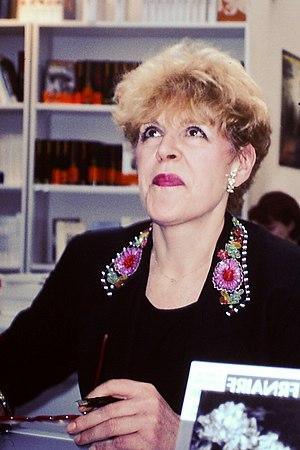
Portrait de Sylvie Joly au Salon du livre de Paris en 1993.
Sylvie Joly, née le 18 octobre 1934 à Paris et morte dans la même ville le 4 septembre 2015, est une actrice et humoriste française.